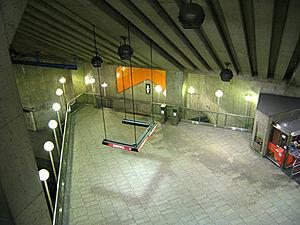
Vue de la station de métro Côte-Sainte-Catherine à Montréal.